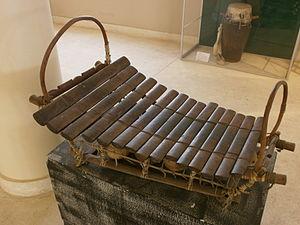
IFAN, Dakar - Instrument